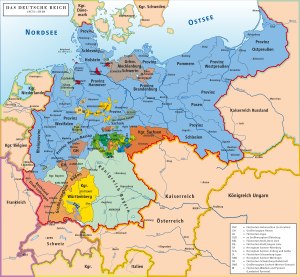
Tyskland / Historie / Det tyske kejserrige (1871-1918)
Tyske kejserrige 1871-1918
Tyskland, officielt Forbundsrepublikken Tyskland, er et land i Central- og Vesteuropa. Det har et samlet areal på 357.582 kvadratkilometer og landareal på 348.672 kvadratkilometer. Det meste af landet har et tempereret klima. Føderationen Tyskland er en parlamentarisk republik bestående af 16 delstater. Det er med over 83 millioner indbyggere EU’s folkerigeste land. Det gav en befolkningstæthed på 238 indbyggere per km², 100 mere end i Danmark. Landets hovedstad samt største by er Berlin, mens dets største byområde er Ruhr-distriktet, der bl.a. består af Dortmund og Essen. Tysklands øvrige største byer er Hamborg, München, Köln, Frankfurt am Main, Stuttgart, Düsseldorf, Leipzig, Bremen, Dresden, Hannover og Nürnberg.